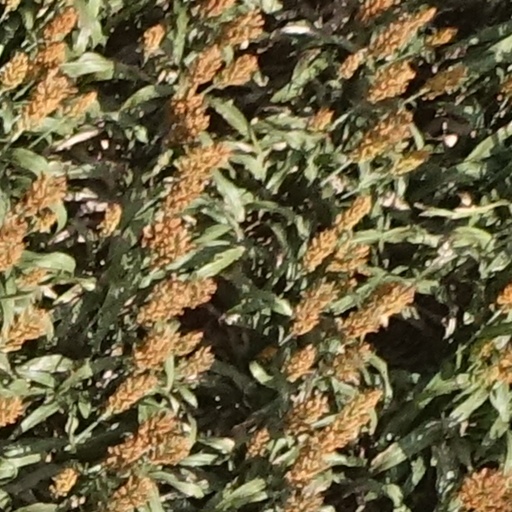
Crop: sorghum